List of moths of Djibouti

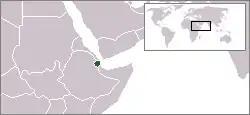
Location of Djibouti

The moths of Djibouti represent about 12 known moth species. Moths (mostly nocturnal) and butterflies (mostly diurnal) together make up the taxonomic order Lepidoptera.